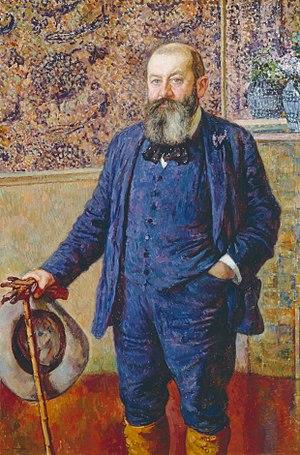
Hubert Lyautey, né le 17 novembre 1854 à Nancy et mort le 27 juillet 1934 à Thorey, est un militaire français, officier pendant les guerres coloniales, premier résident général du protectorat français au Maroc en 1912, ministre de la Guerre lors de la Première Guerre mondiale, puis maréchal de France en 1921, académicien et président d'honneur des trois fédérations des Scouts de France. Il a épousé le 14 octobre 1909 Inès de Bourgoing à Paris.
Albert Jacob Émile Mayrisch, né le 10 octobre 1862 à Eich, Grand-Duché de Luxembourg et mort le 5 mars 1928 à Châlons-sur-Marne, France, est un industriel et homme d'affaires luxembourgeois. Il a été président du directoire de l'Arbed.